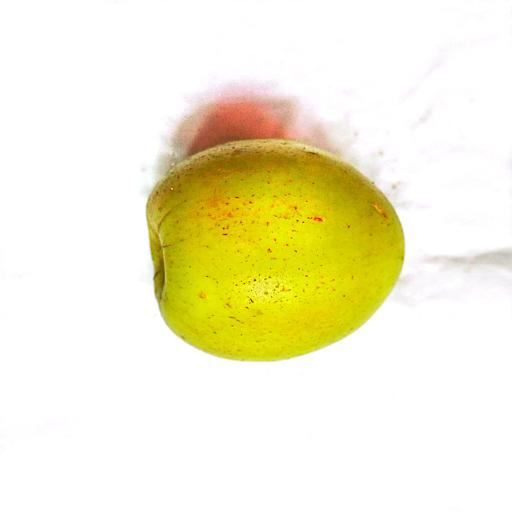
Label: healthy